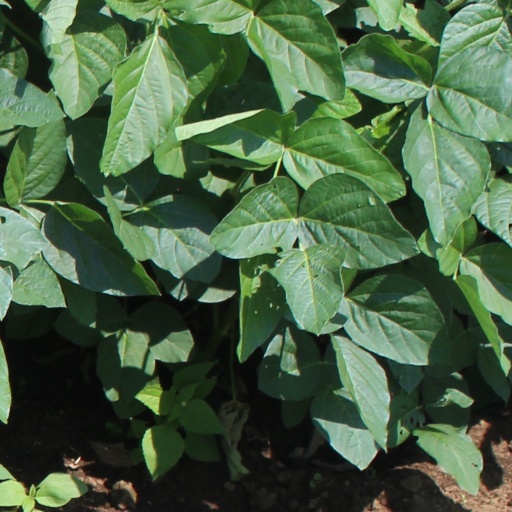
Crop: soybean